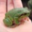
Label: frog